Answer in natural language. How many Televisions are visible in the scene? Choose between the following options: 1, 4, 5, 3 or 1
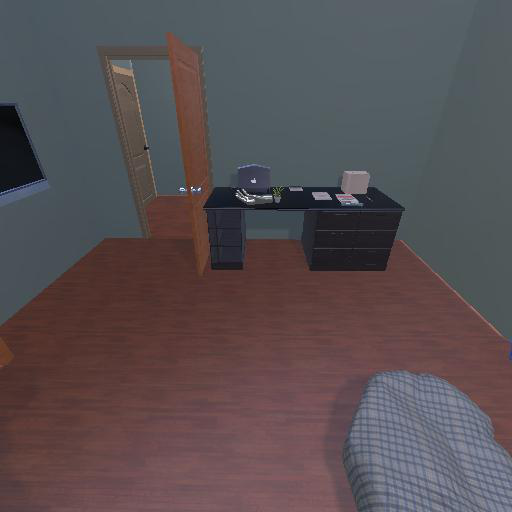
<answer>1</answer>